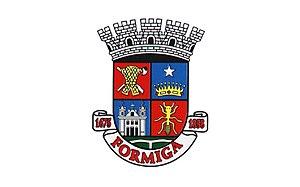
Formiga est une municipalité brésilienne de l'État du Minas Gerais et la microrégion de Formiga.